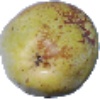
Label: Pear Williams 1